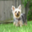
Label: dog